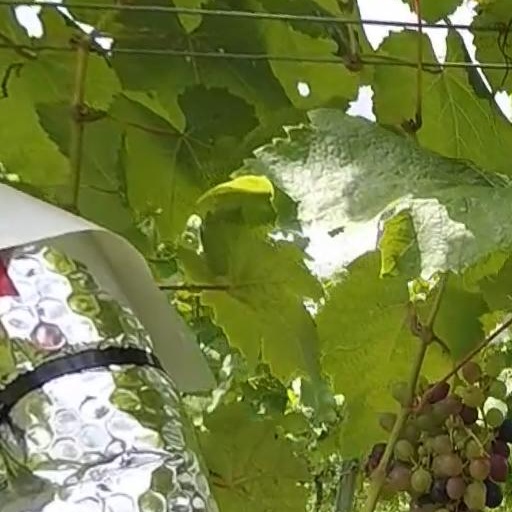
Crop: grape